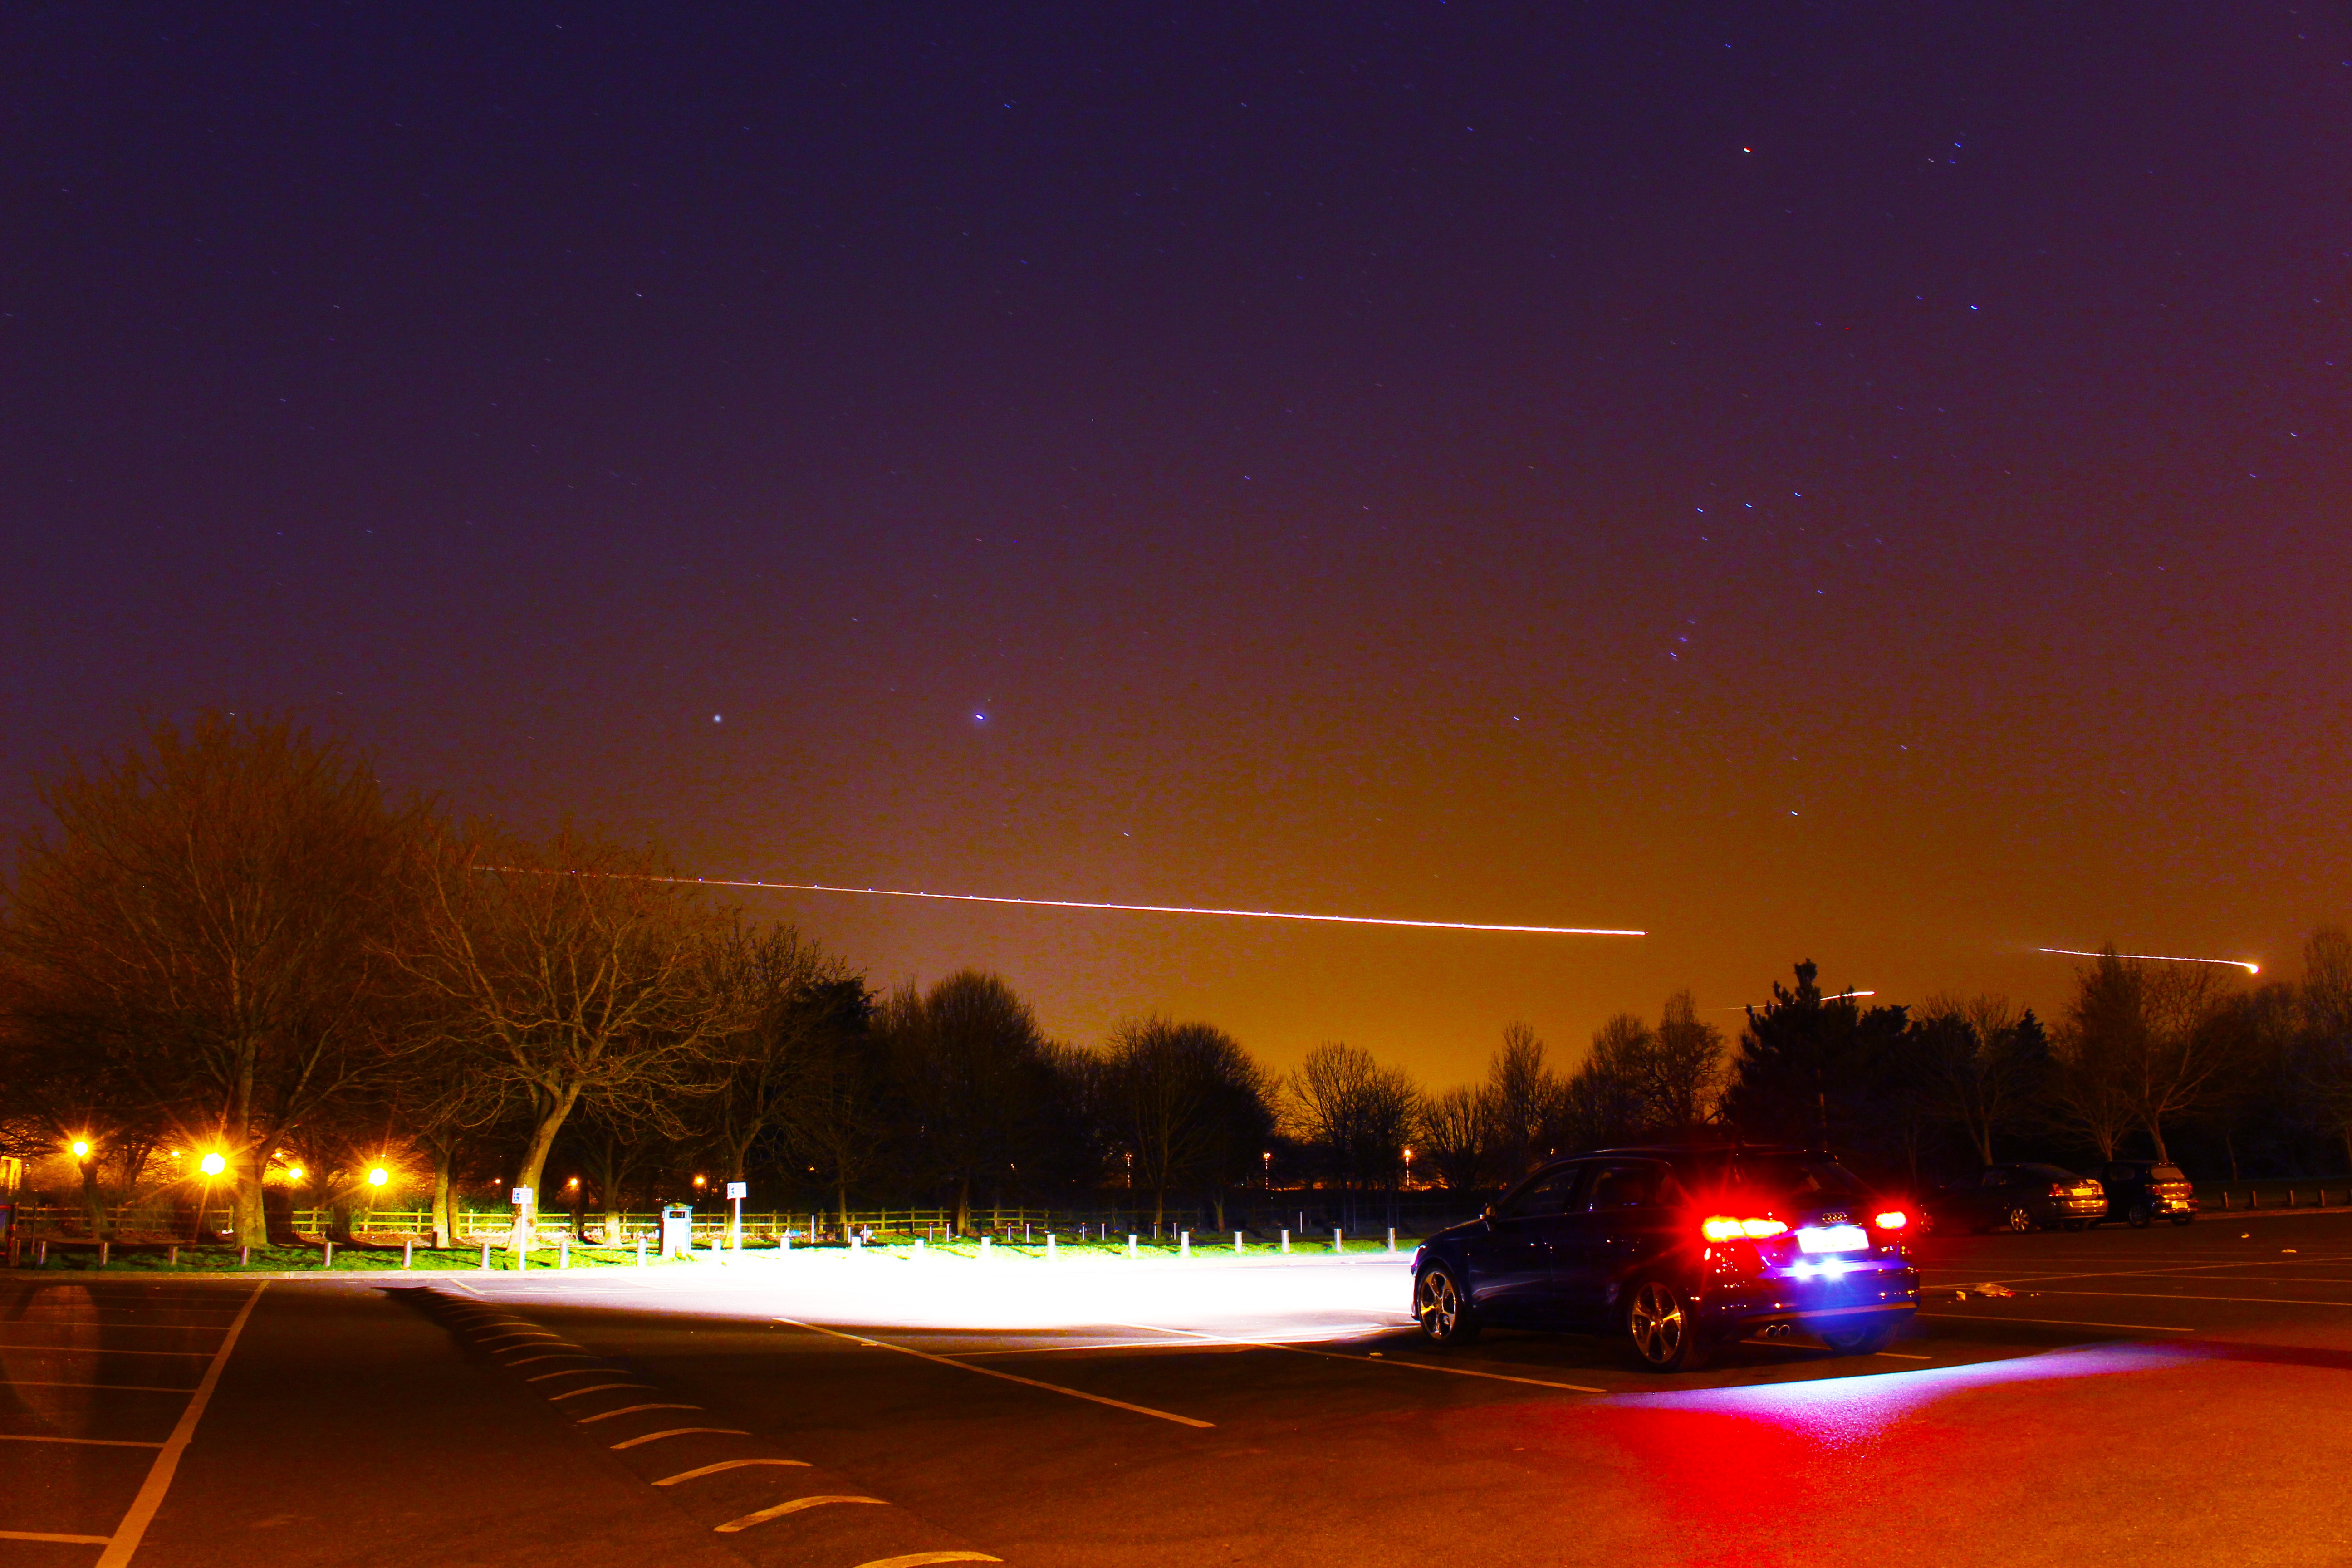
light, car, night, star, dawn, atmosphere, dusk, evening, darkness, lighting, aurora, aeroplane